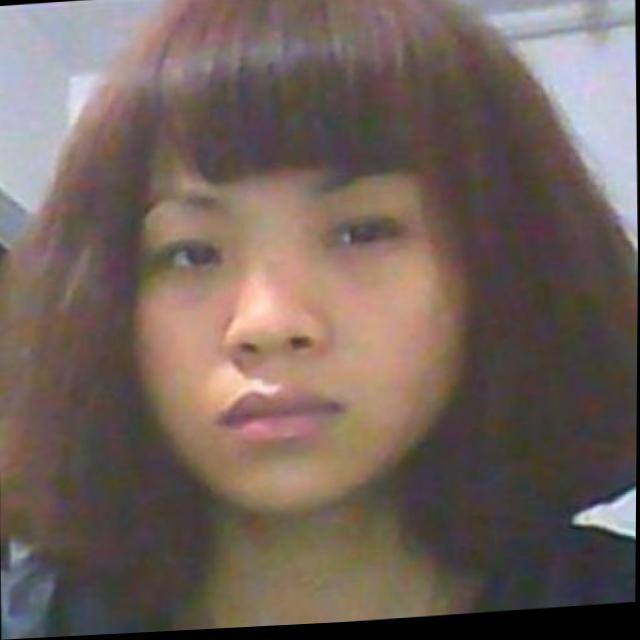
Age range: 21-44